APOEL FC

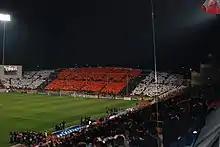
Choreography of APOEL FC fans in a Uefa Champions League game against Real Madrid

APOEL's home ground since 23 October 1999, is the 22,859 seater GSP Stadium. It is the largest stadium in Cyprus and they share it with local rivals Omonia and Olympiakos Nicosia.